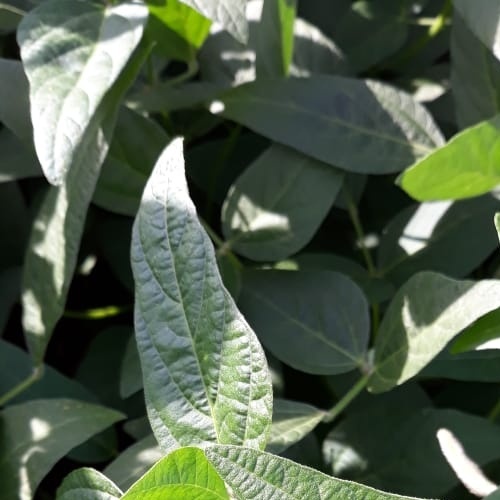
Label: Healthy